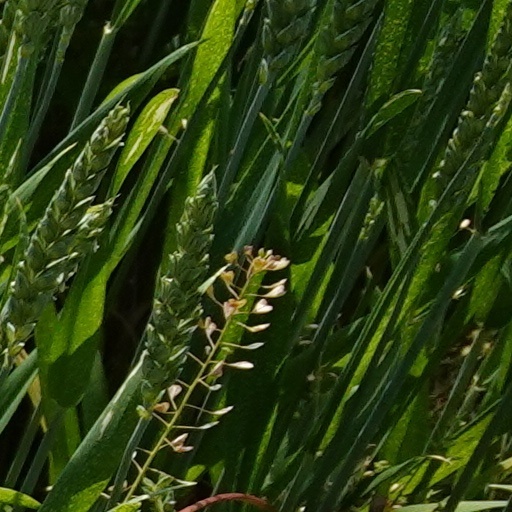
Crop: wheat